Scratchy's Bottom

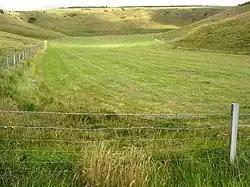
Scratchy's Bottom

Scratchy's Bottom (or Scratchy Bottom) is a clifftop valley between Durdle Door and Bat's Head in Dorset, England. A dry valley in the chalk, it is surrounded by farmland at its sides and landward end, with cliffs at the seaward end.